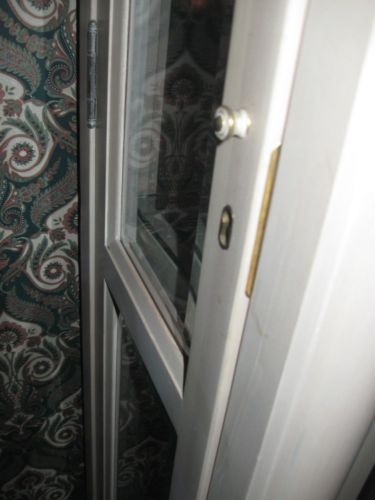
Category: cabinet